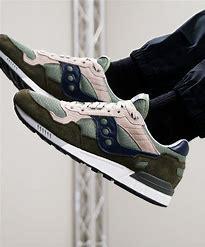
Brand: Saucony
Model: Shadow 5000